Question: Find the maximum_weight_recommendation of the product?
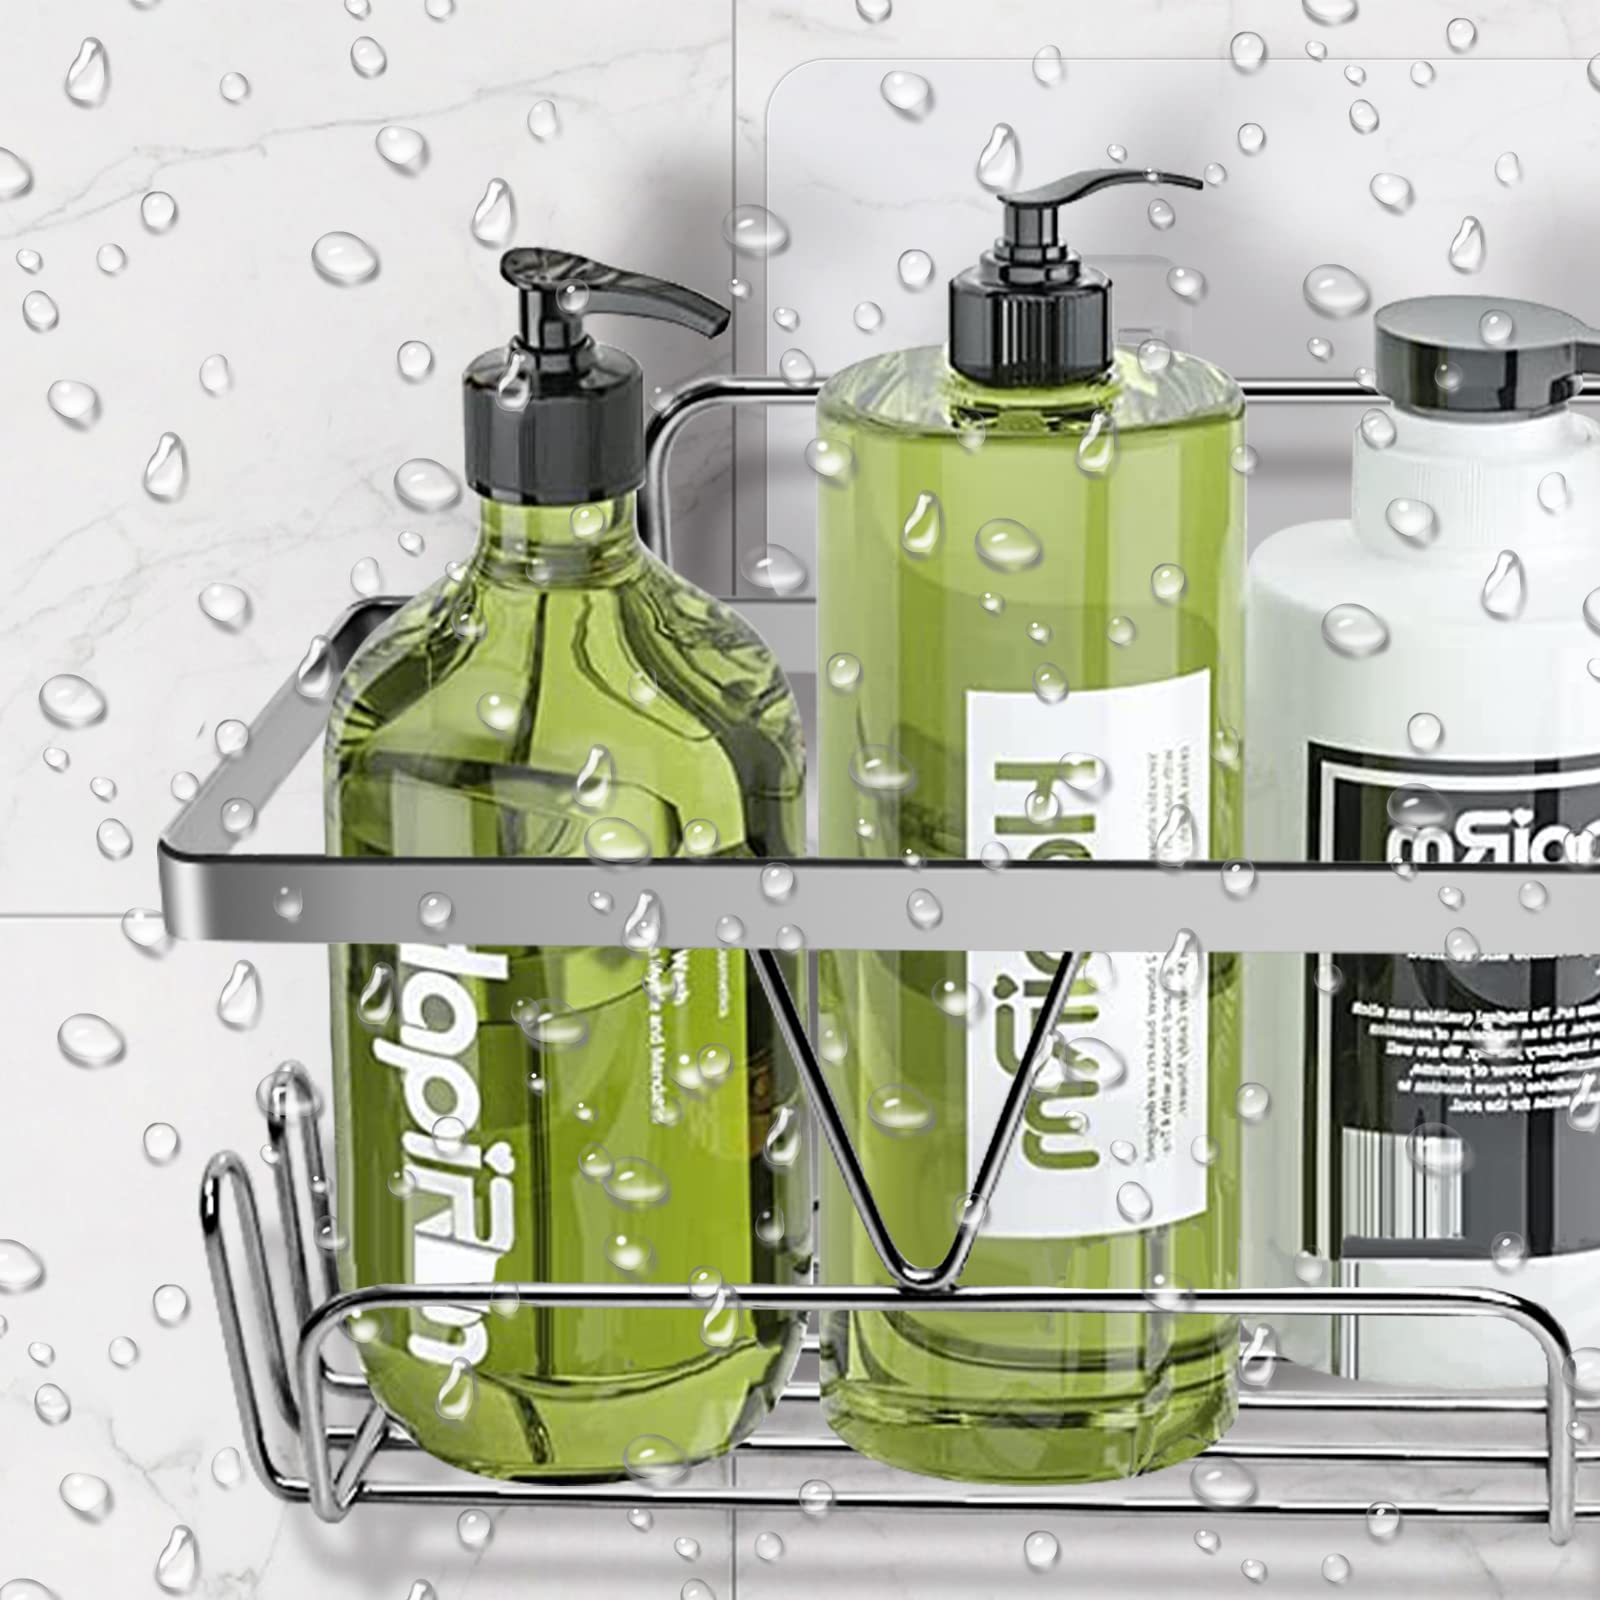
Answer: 5.0 milligram